Sincik

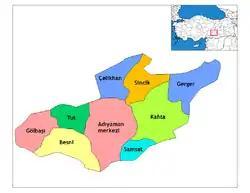
Adıyaman Province

Sincik is a town of Adıyaman Province of Turkey. It is the seat of Sincik District. The town is populated by Kurds of the Reşwan tribe and had a population of 4,344 in 2021. The mayor is Mehmet Korkut (BBP).